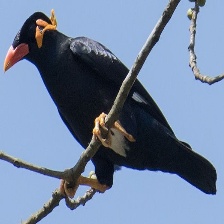
Species: ENGGANO MYNA
Scientific name: GRACULA ENGANENSIS